Hung Hom station

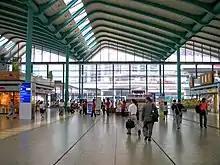
Lobby of Hung Hom station (2006)

The new station was renamed Hung Hom station around February or March 1996. The KCR British Section was renamed KCR East Rail in 1996, and subsequently the upon the merger of the MTR (metro services) and the Kowloon-Canton Railway (suburban train services) in December 2007. However, China Railway still referred to the station as Jiulong, which was the Mandarin pronunciation of Kowloon, until April 2019.